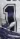
Number: 1